Armed Forces Benefit Football Game

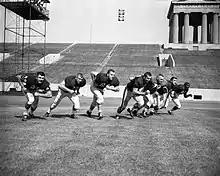
The Bears practicing for the 1961 game

The Armed Forces Benefit Game was sponsored by Chicago's newspapers throughout its life. The "Herald-American" was the sponsor for the first two editions, then the "Chicago Sun-Times" took over from 1949. In 1955, the sports departments of all four local publications—the "American", "Daily News", "Sun-Times", and "Tribune"—joined as the Chicago Newspaper Publishers Association to back the game. Eisenhower, who was President at the time, submitted a telegram to the association saying he was "happy to learn" of the deal and that it would "result in a significant contribution to the official relief agencies of our armed forces. I am confident that the benefit game will be supported wholeheartedly by the people of the Chicago area."